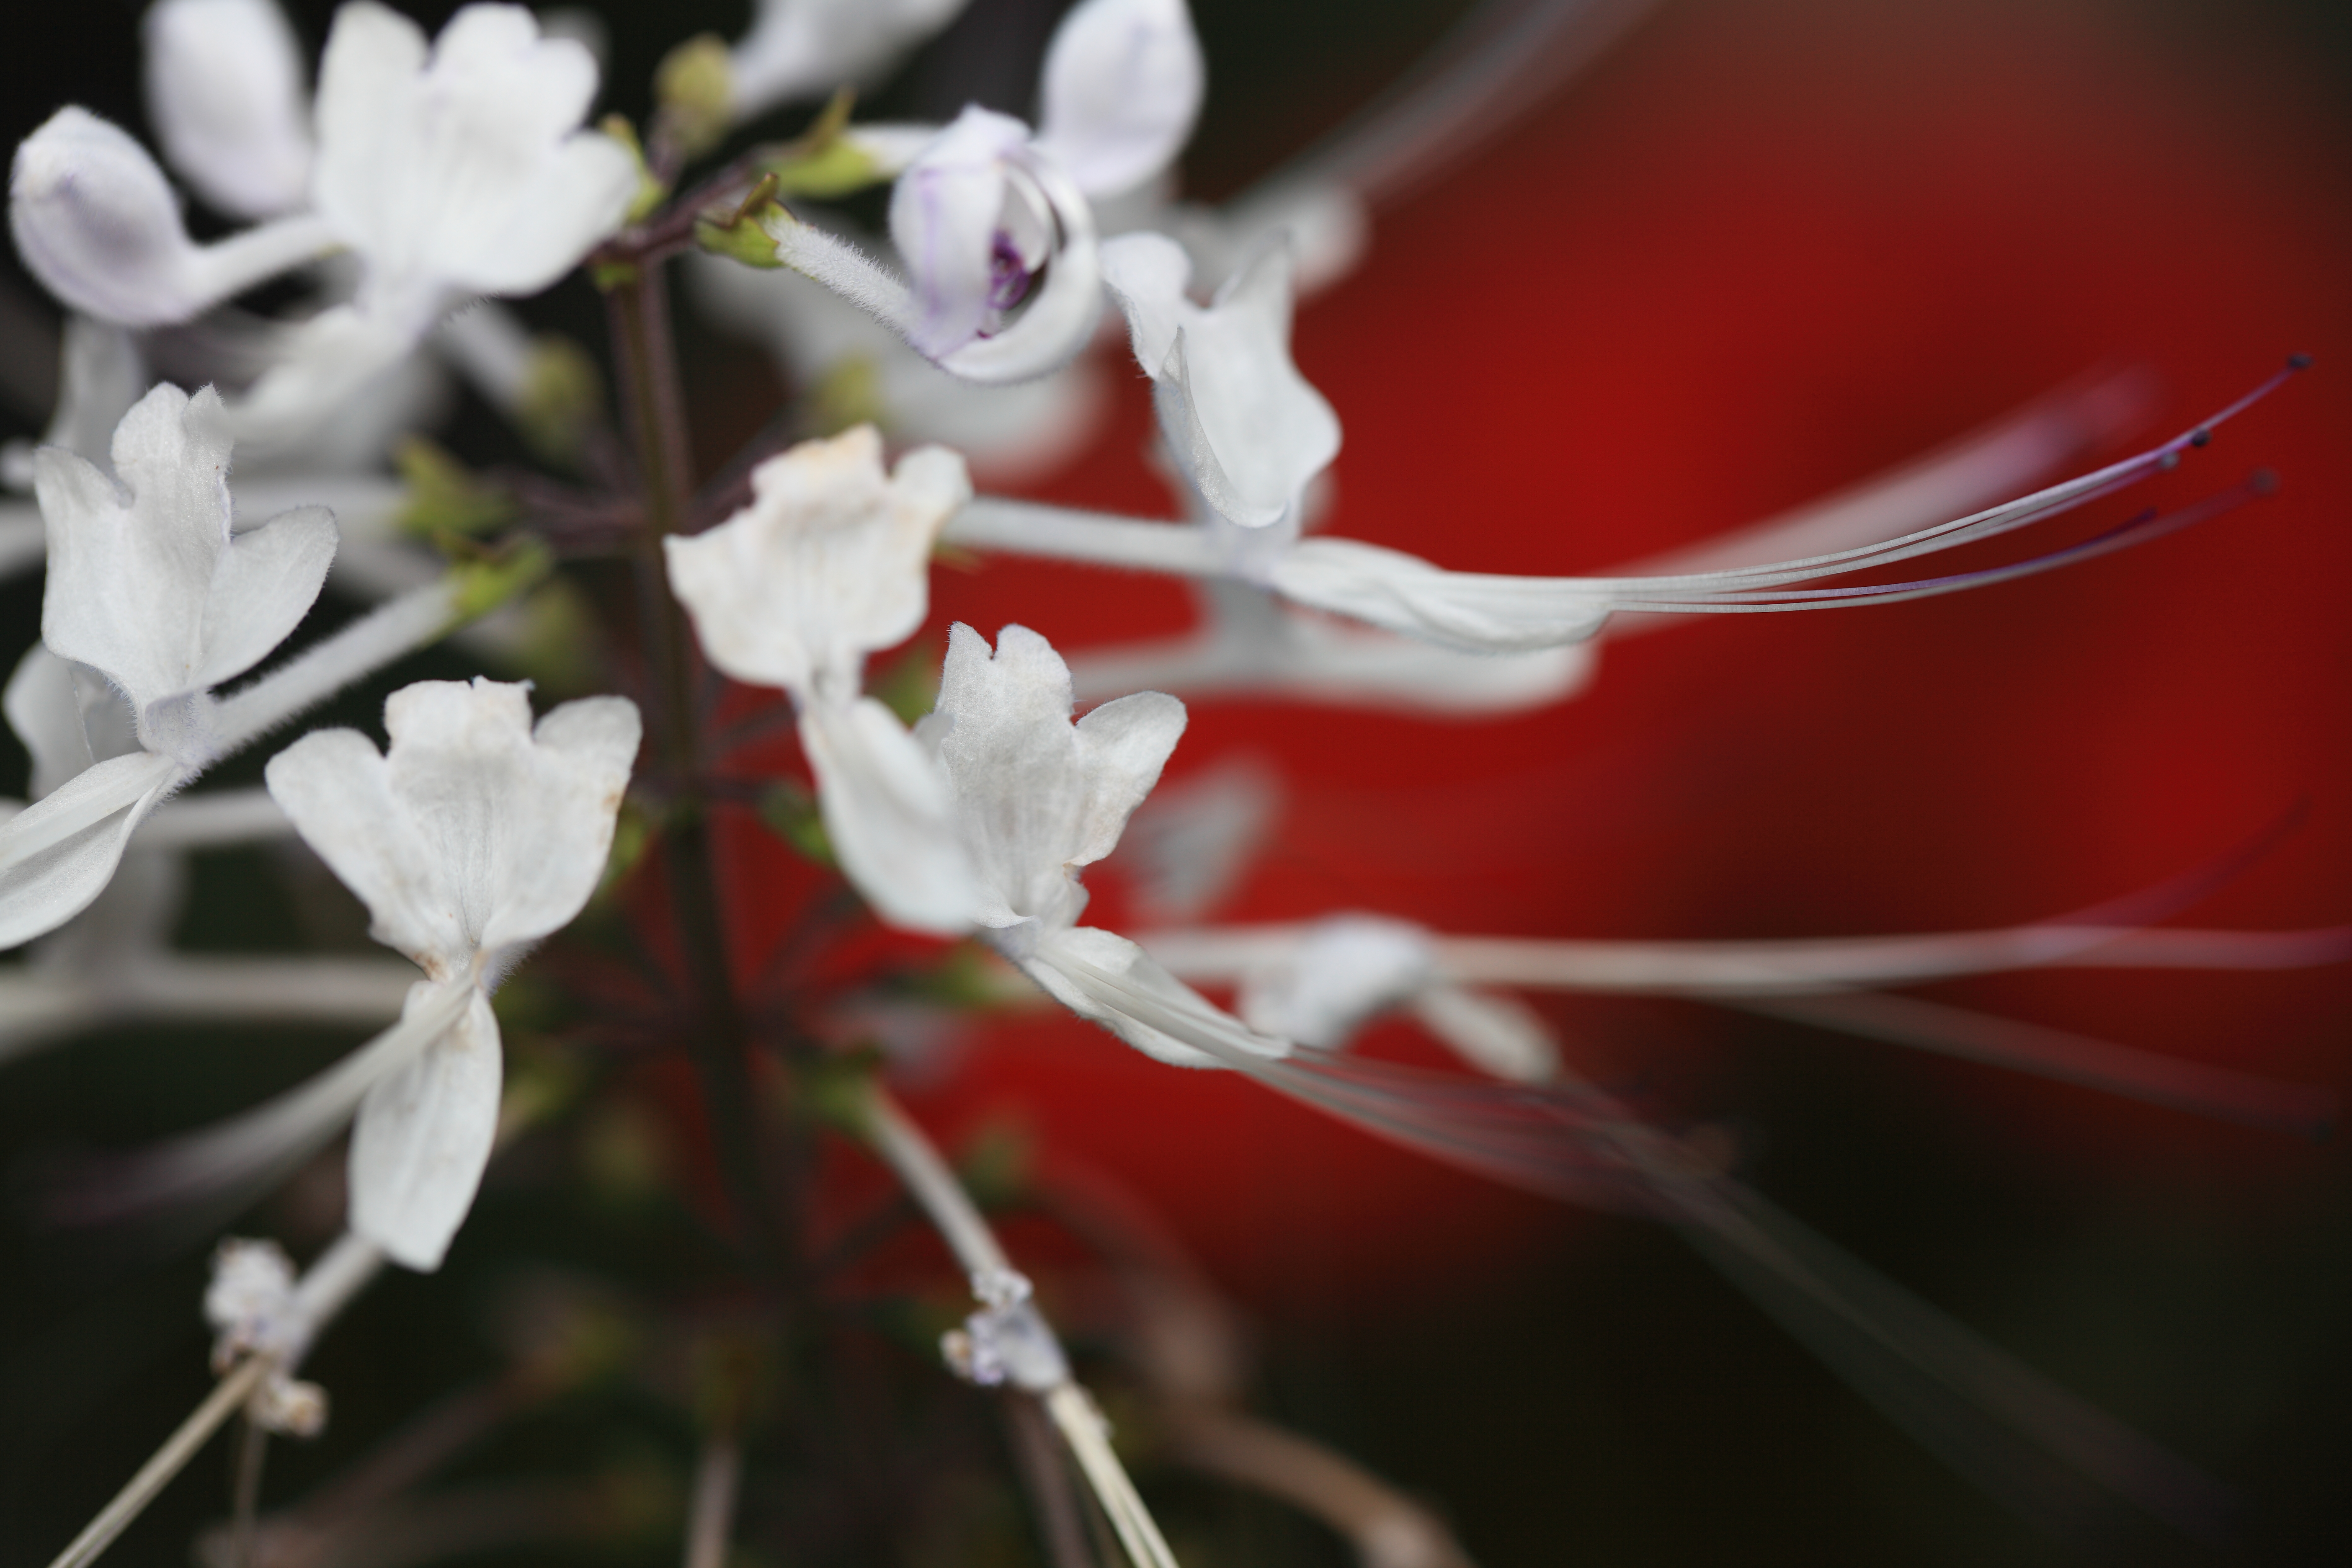
branch, blossom, plant, white, photography, leaf, flower, petal, spring, high, red, cat, flora, close up, whiskers, shrub, 5d, hires, markii, hi, res, resolution, orthosiphon, aristatus, macro photography, flowering plant, land plant